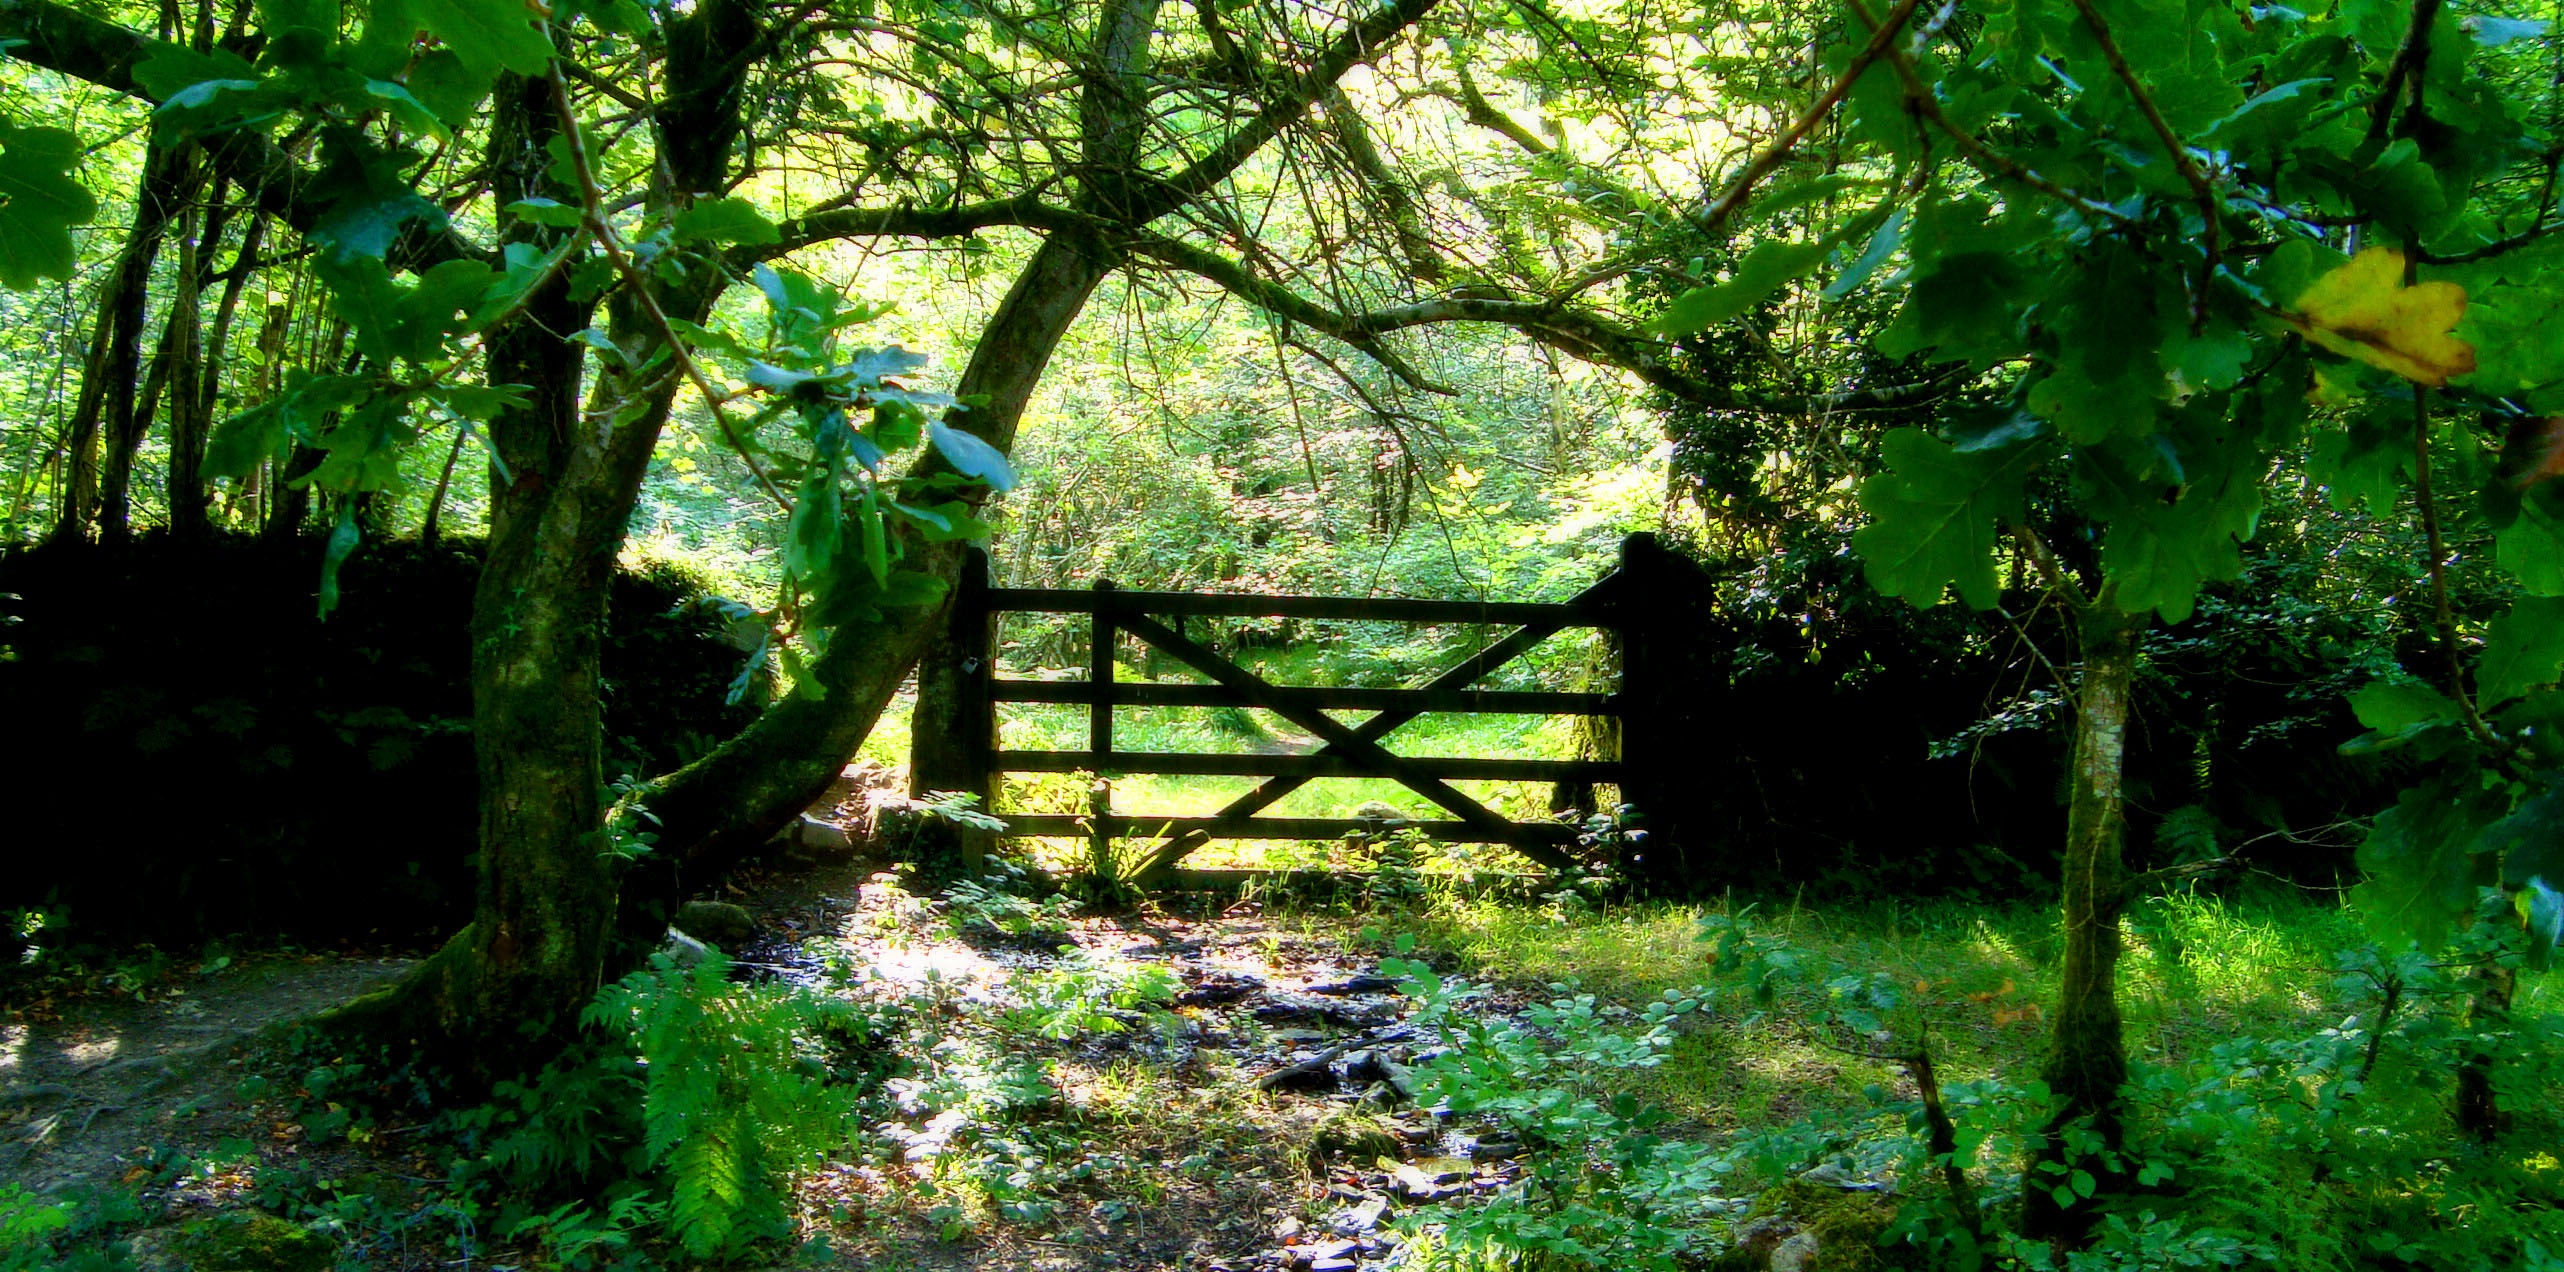
tree, nature, forest, branch, sunlight, leaf, flower, stream, green, jungle, autumn, garden, vegetation, rainforest, landscapes, prado, woodland, habitat, old growth forest, natural environment